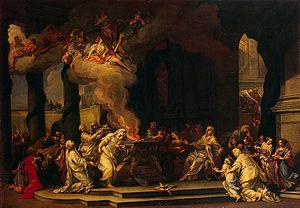
Alessandro Jacopo Marchesini, fils du sculpteur et architecte Franceso Marchesini, est un peintre et graveur à l'eau-forte du baroque tardif et du rococo, et aussi un marchand d'art et prospecteur, actif dans le nord de l'Italie et à Venise.